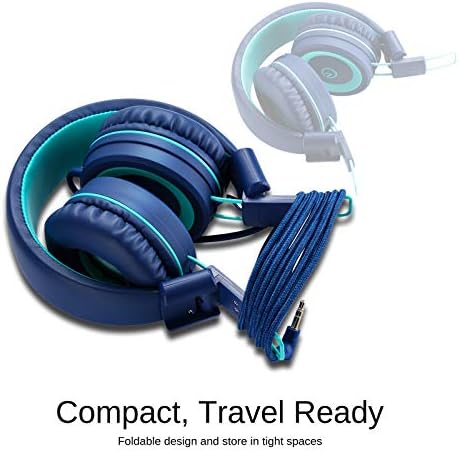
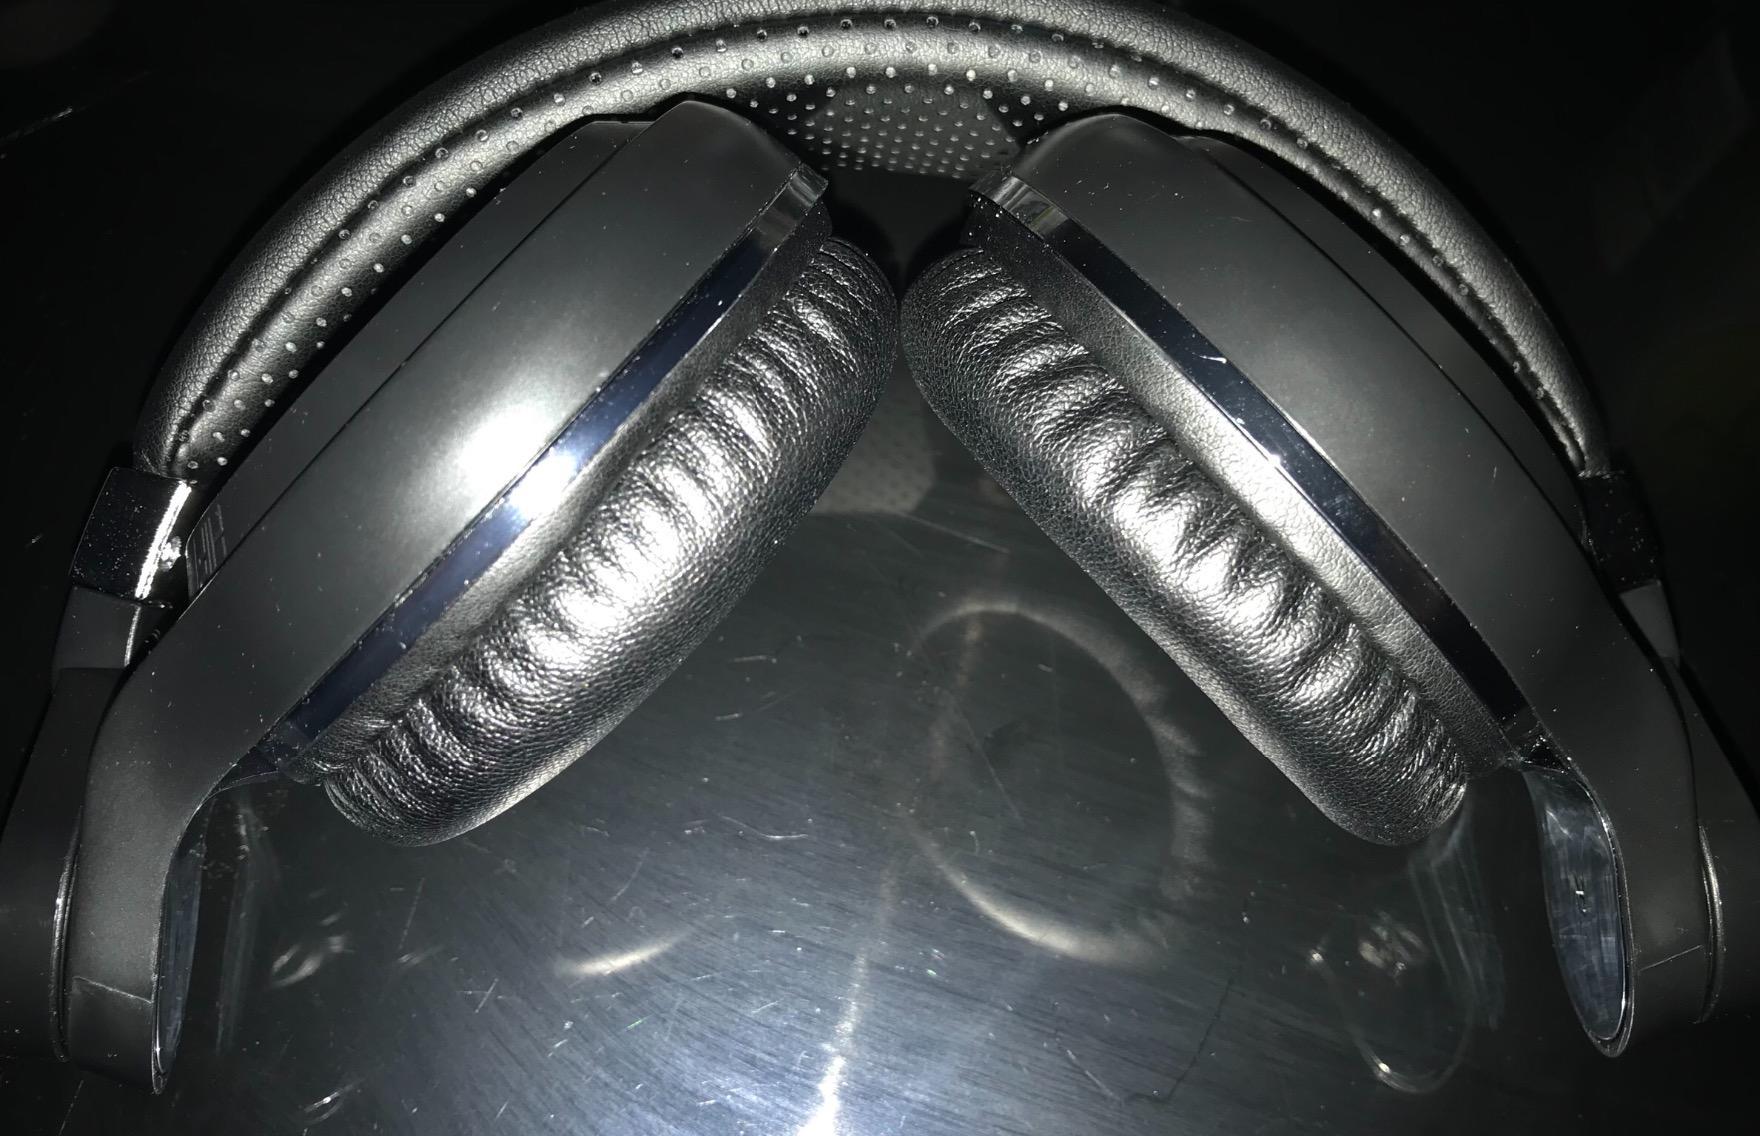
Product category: headphones
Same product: no